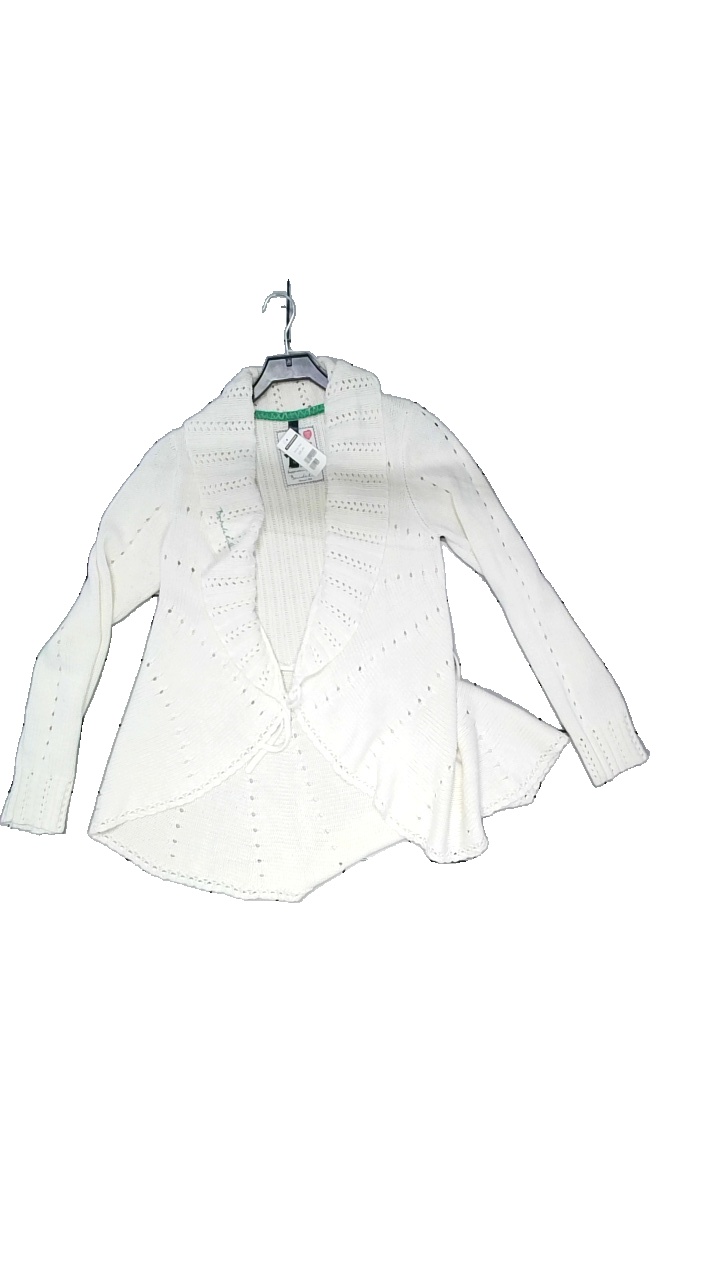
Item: Cardigan (Ladies)
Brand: Bondelid
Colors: White
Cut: Regular
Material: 100% cotton
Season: Winter
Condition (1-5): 4
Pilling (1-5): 5
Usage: Reuse
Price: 150-250